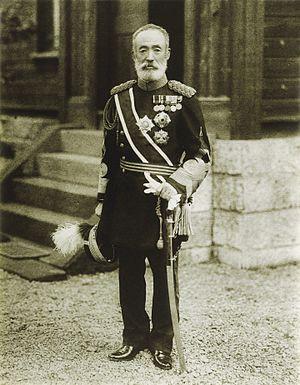
Nogi Maresuke, était un général japonais dans l'armée impériale japonaise, et un gouverneur général de Taiwan.